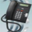
Label: telephone